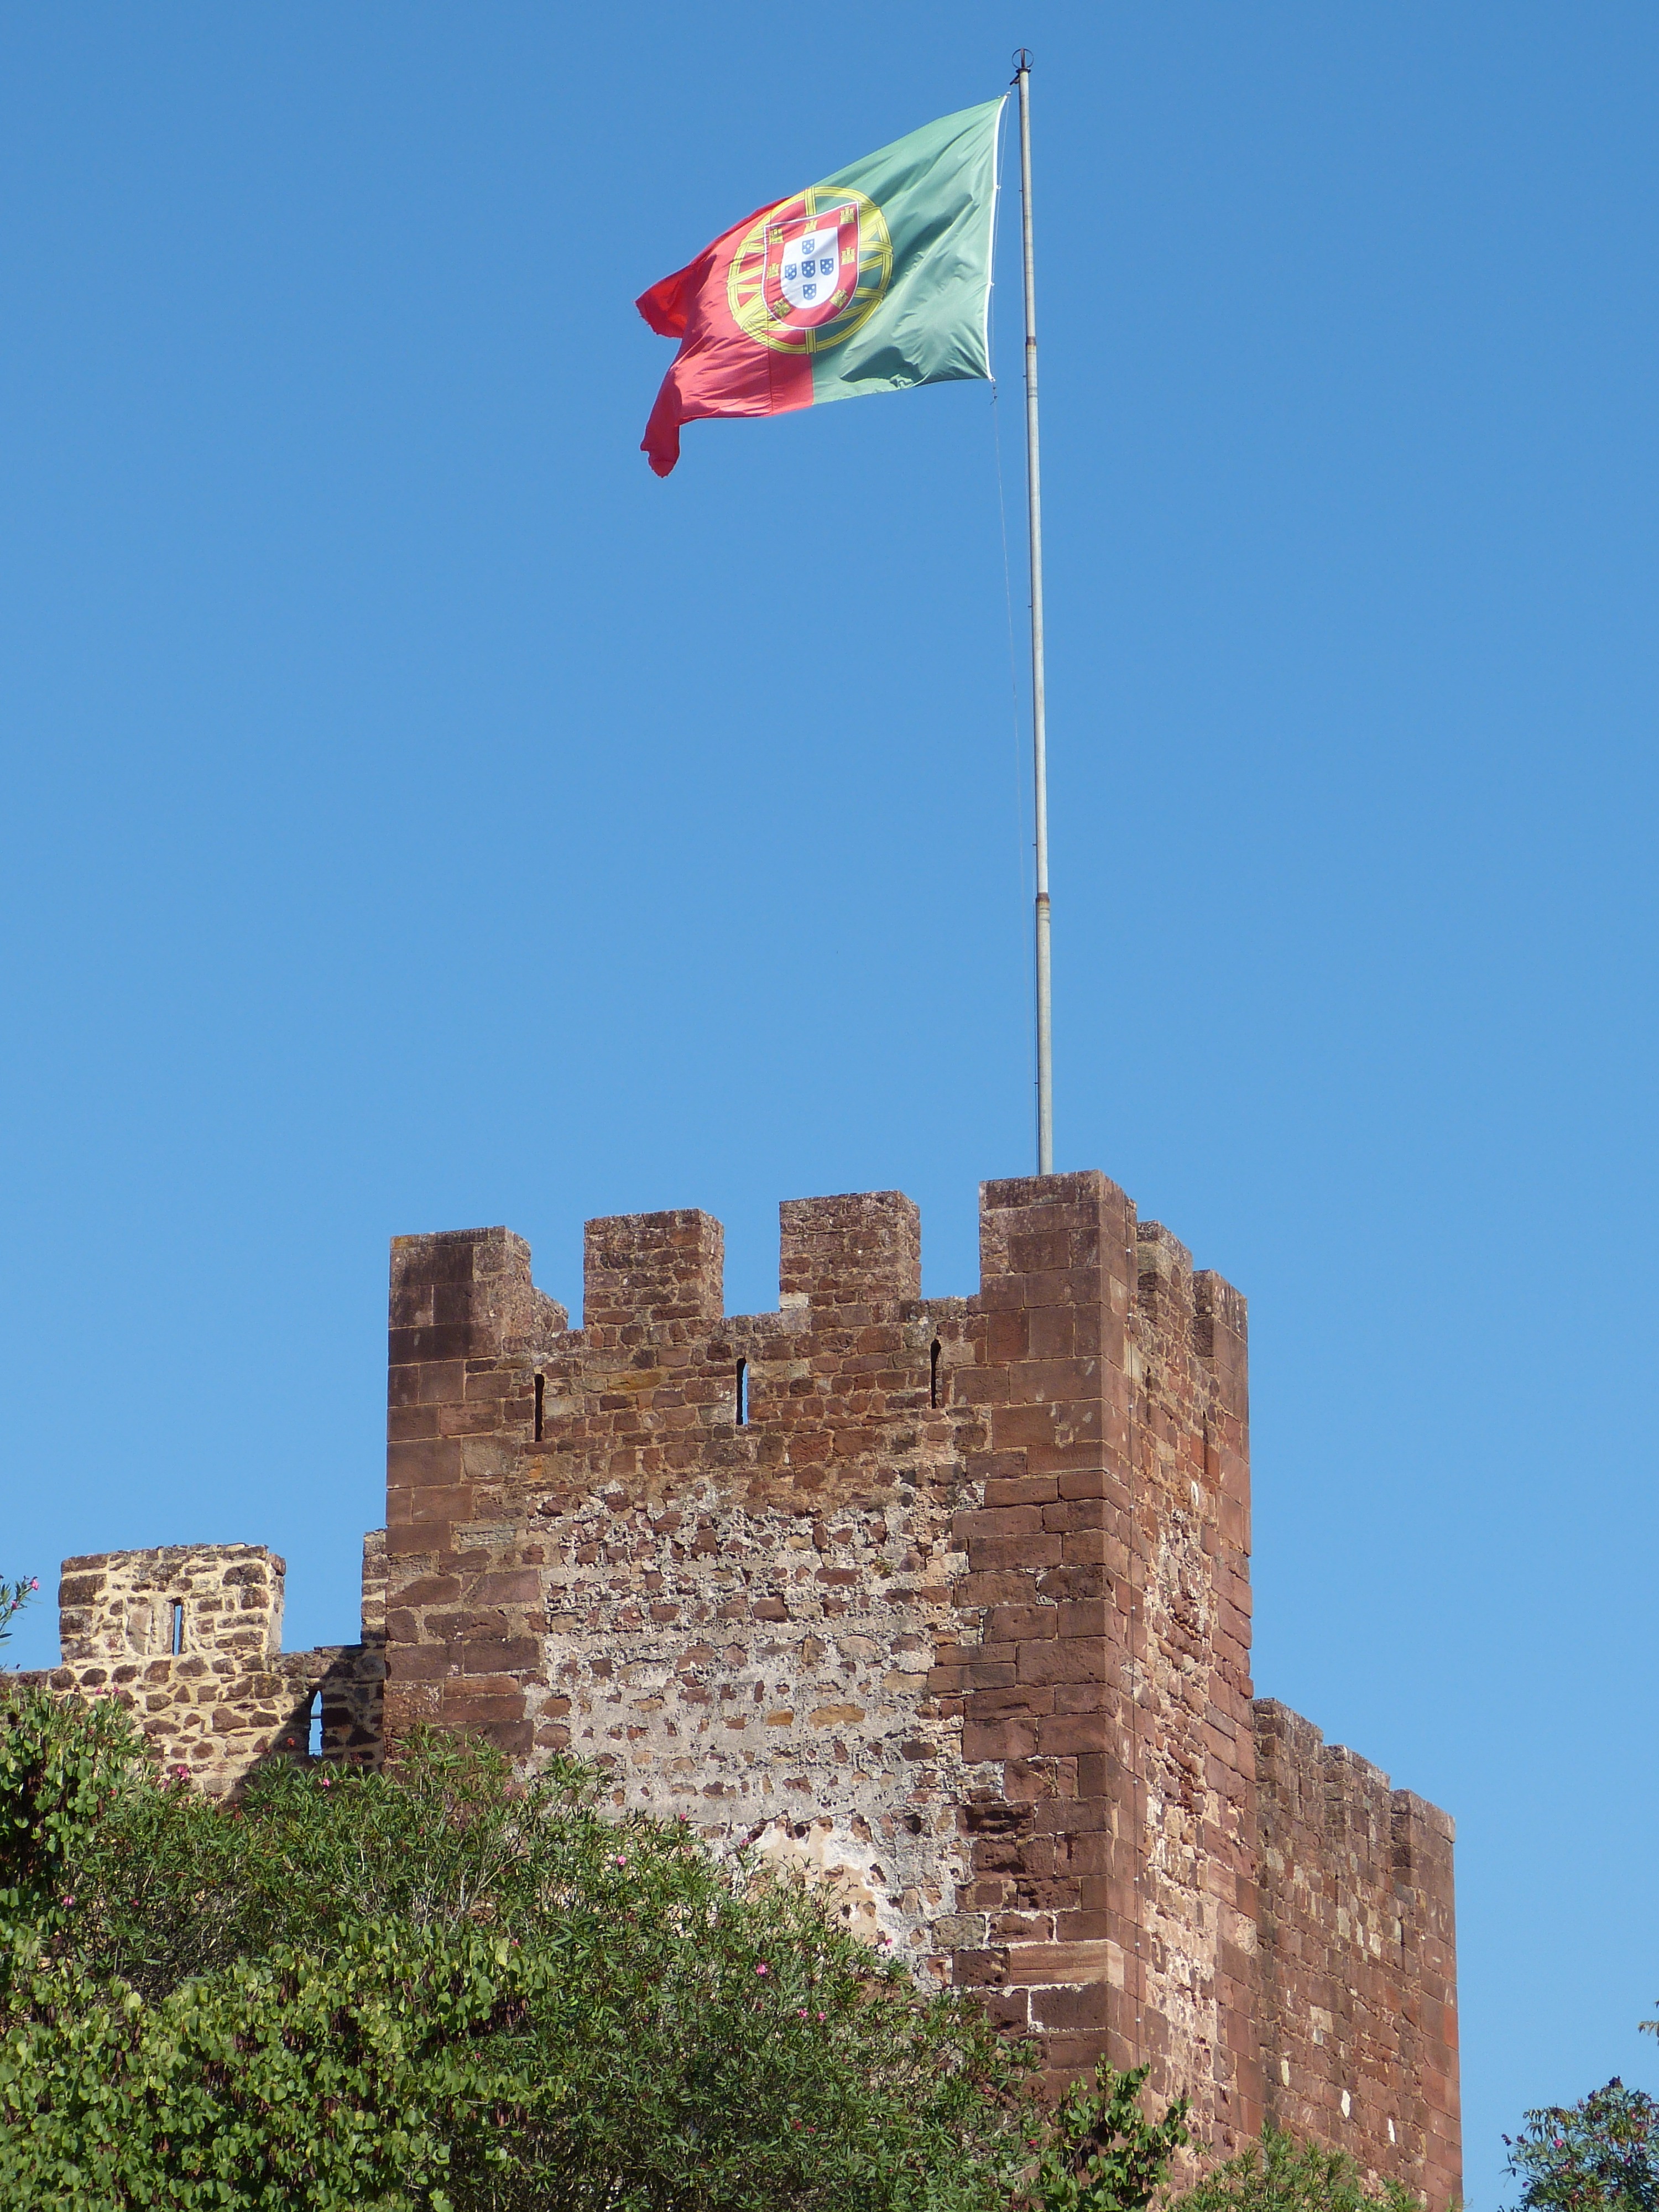
tower, flag, holiday, castle, landmark, brick, fortress, holidays, portugal, blow, algarve, silves